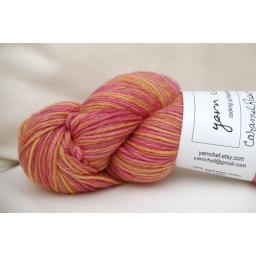
Self striping DK sock yarn in pinks and warm golden yellow browns